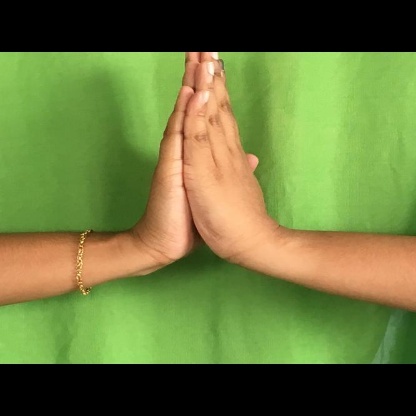
Mudra: Anjali